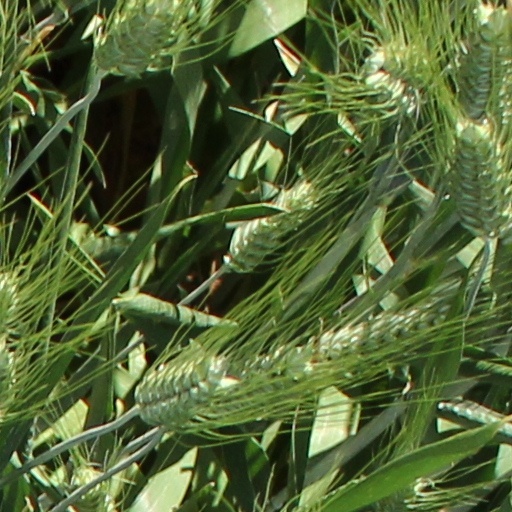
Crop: wheat